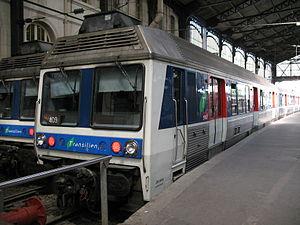
Une rame Z 6409 en attente de départ pour la ligne L à Paris Saint-Lazare.